Tees Transporter Bridge

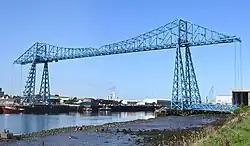
The bridge seen from the north bank

The Tees Transporter Bridge, also referred to as the Middlesbrough Transporter Bridge or, locally, as The Transporter, is a bridge over the River Tees in northern England. The northern side is in Port Clarence (Stockton-on-Tees) and the southern side is in Middlesbrough. It is grade II* listed and the longest existing transporter in the world. Its winch house and piers are grade II listed.